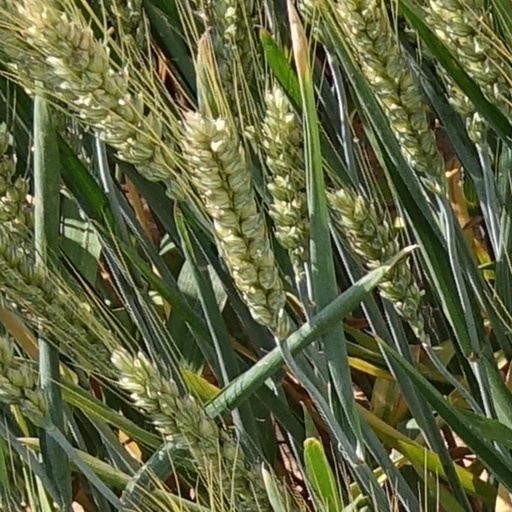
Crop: wheat